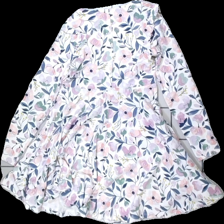
View: back
Type: Dress
Category: Children
Brand: Polarn Och Pyret
Colors: White, Blue, Pink
Material: 100% cotton
Pattern: Floral print
Cut: Regular, C-collar
Size: 134
Season: All
Price range: 50-100
Recommended usage: Reuse